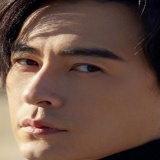
diễn viên Trịnh Nguyên Sướng